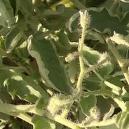
Crop: Tomato
Condition: virosis-d